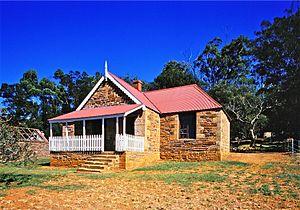
La première guerre des Boers également connue en tant que première guerre anglo-boer ou encore guerre du Transvaal, est un conflit qui se déroule entre le 16 décembre 1880 et le 23 mars 1881.